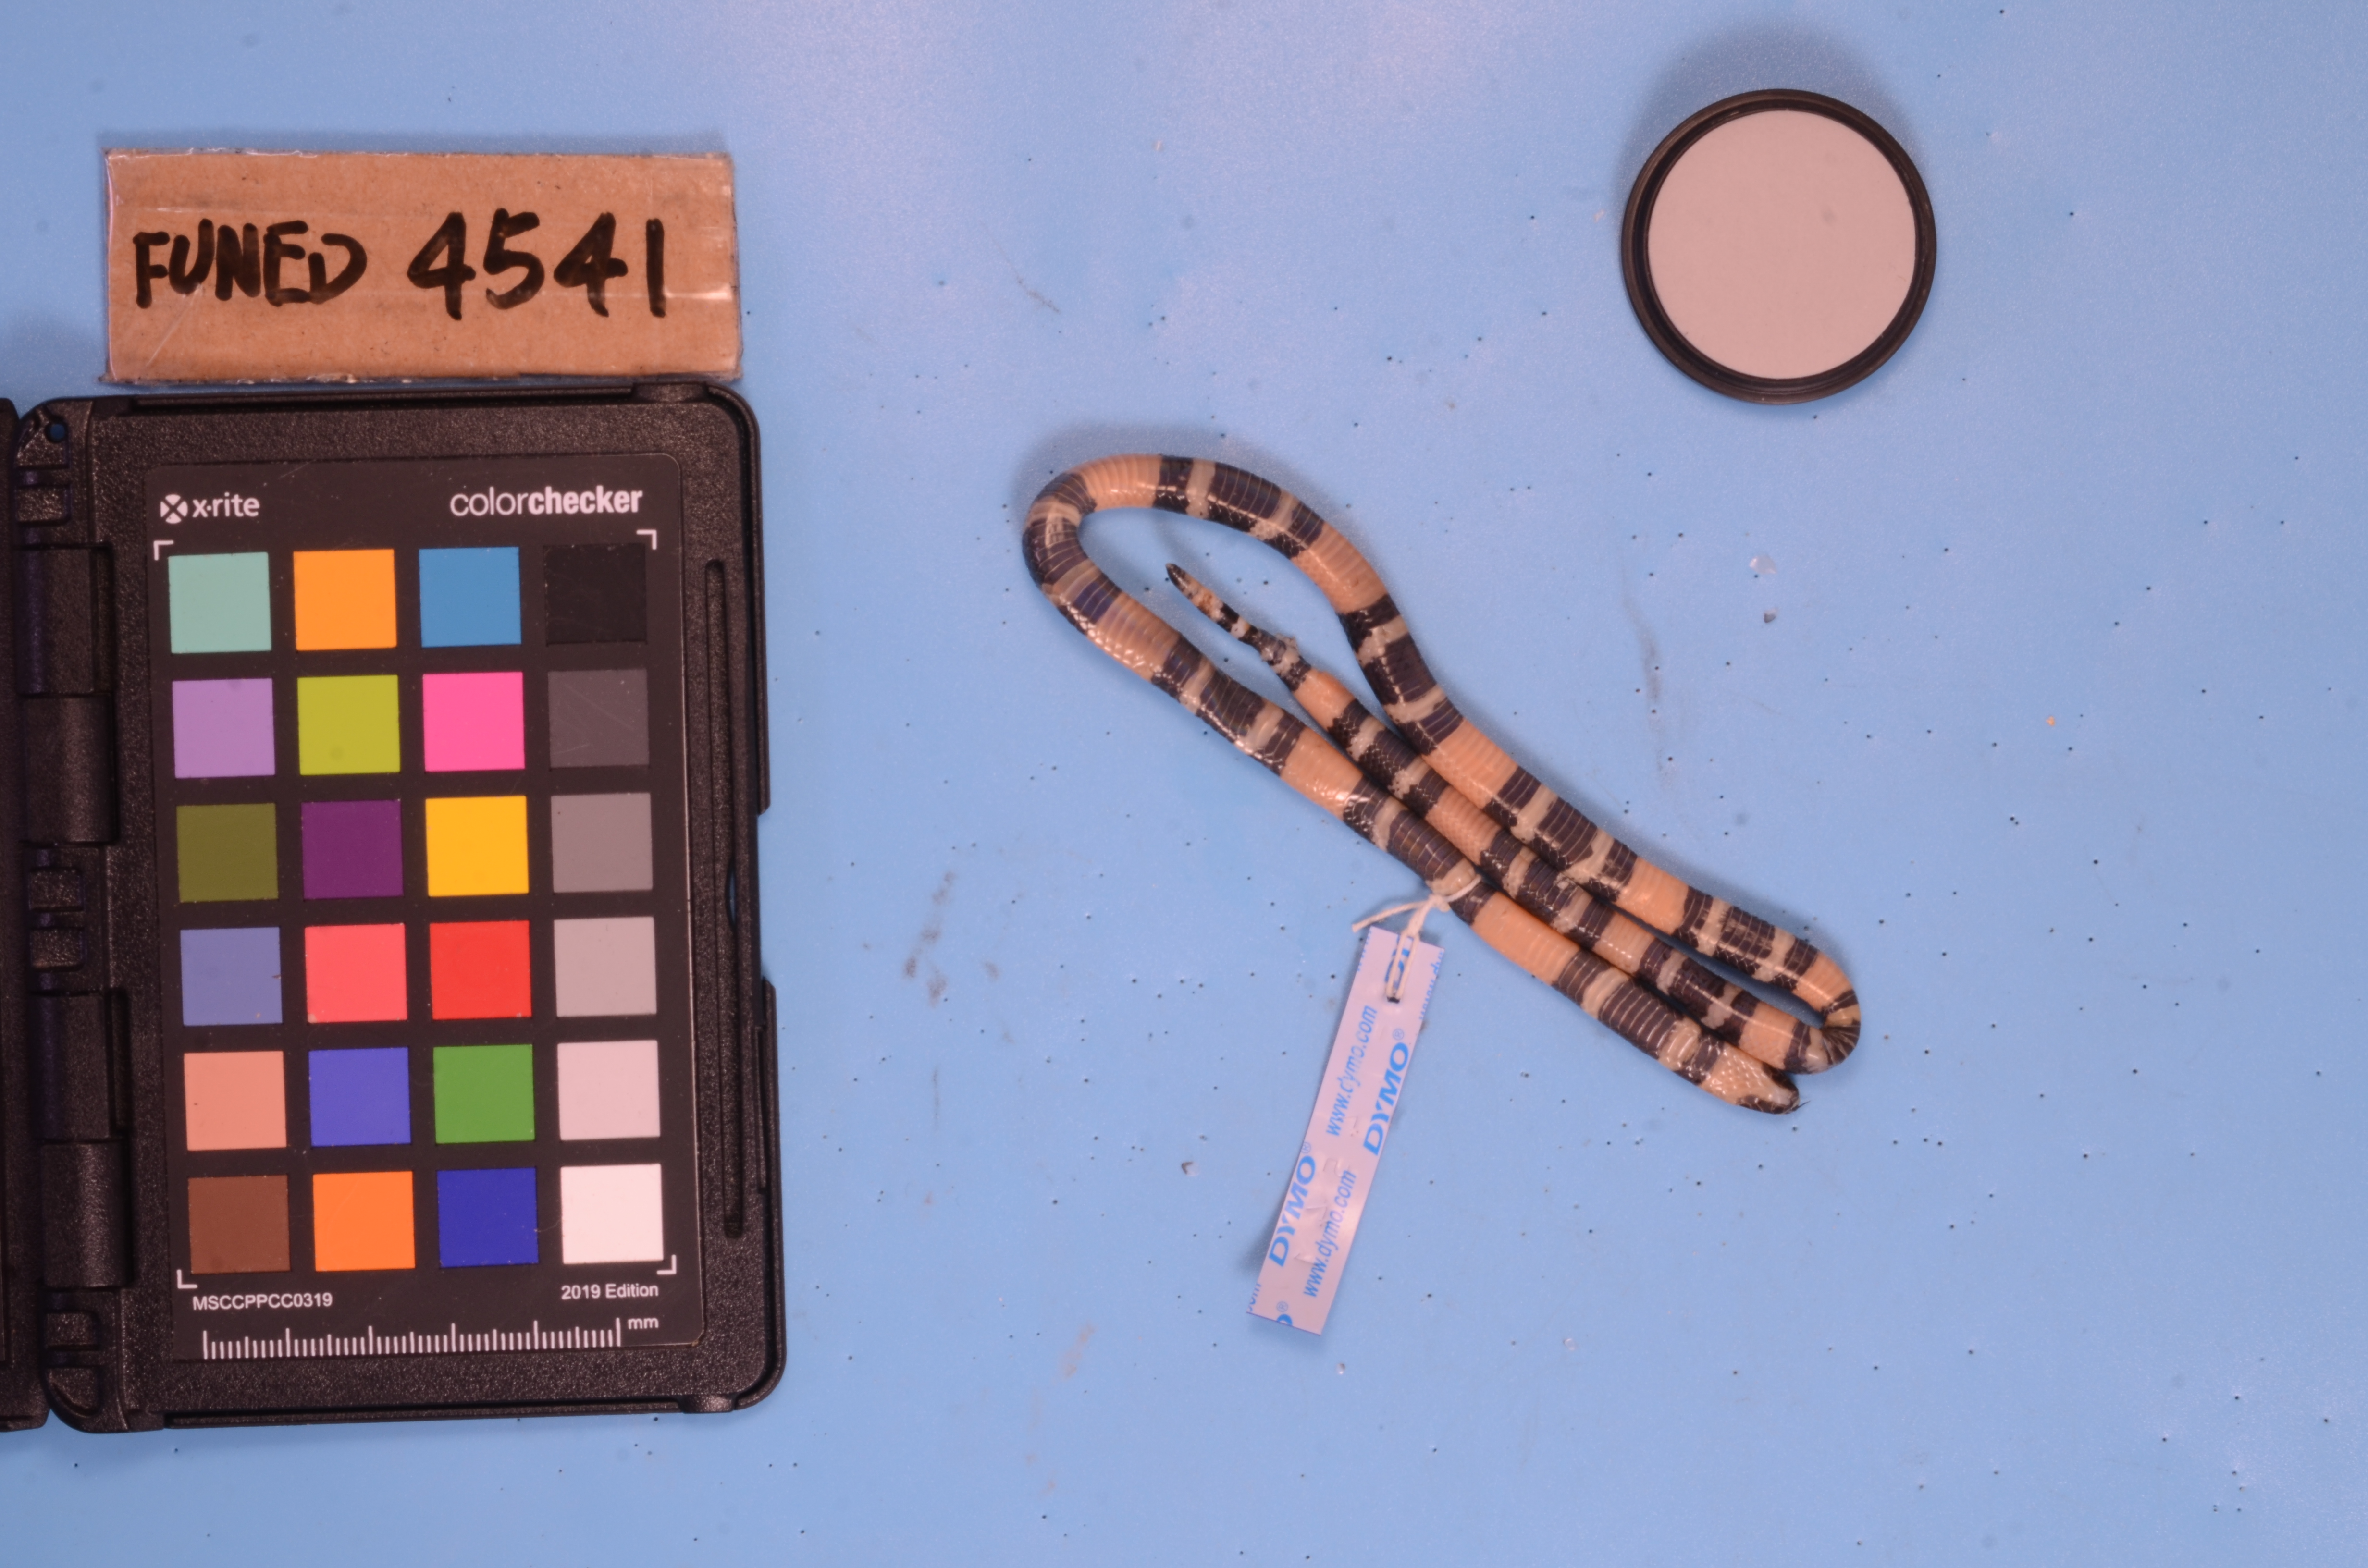
Species: Micrurus carvalhoi
View: ventral
Mimicry status: model